Give It 2 Me

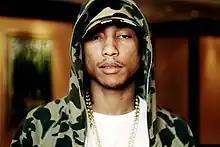
Pharrell Williams co-produced and co-wrote "Give it 2 Me" alongside Madonna.

In October 2007, Madonna announced her departure from Warner Bros. Records, and signed a $120 million, ten-year 360 deal with American multinational entertainment company Live Nation; the deal would encompass her future music-related businesses, including touring, merchandising and associated sponsorship agreements, among other things. For "Hard Candy", her eleventh studio album and her final with Warner Bros., she chose to "work her magic" on the sound of urban contemporary music, and collaborated with American singer Justin Timberlake, rapper Timbaland, record production duo The Neptunes ―Pharrell Williams and Chad Hugo― as well as Nate "Danja" Hills.